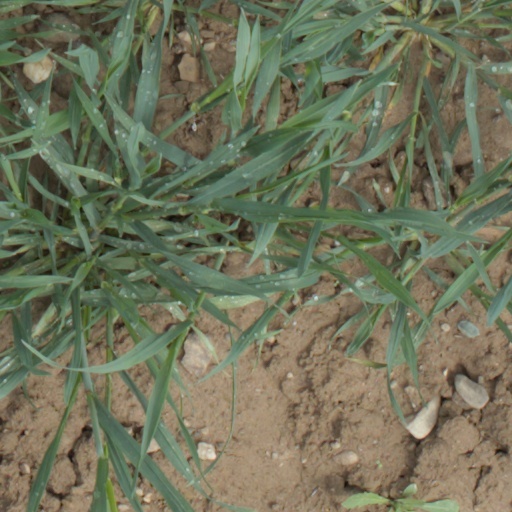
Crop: wheat